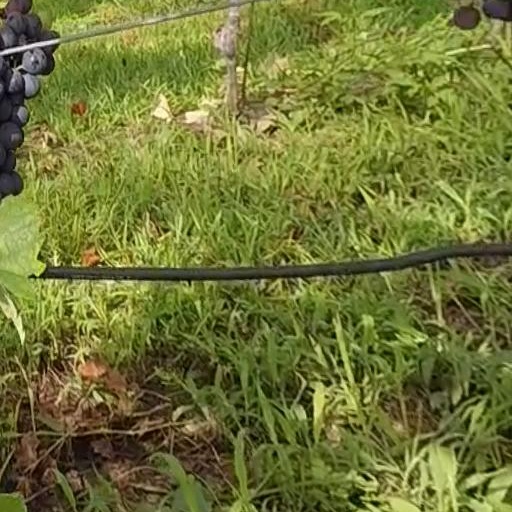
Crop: grape